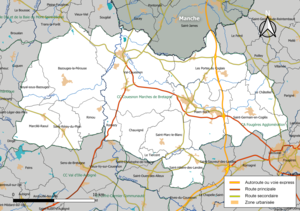
Carte géographique de la Communauté de communes Couesnon Marches de Bretagne, département d'Ille-et-Vilaine, France. Composition au 1er janvier 2019.
Couesnon Marches de Bretagne est une communauté de communes française, créée au 1ᵉʳ janvier 2017 et située dans le département d'Ille-et-Vilaine et la région Bretagne.